Lovrenc Košir

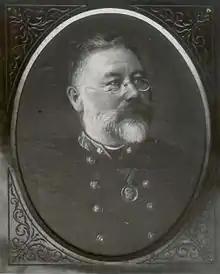
Lovrenc Košir

Lovrenc Košir, also Laurenz Koschier (29 July 1804 – 7 August 1879) was a Slovenian accountant and civil servant in the Austrian Empire, who worked in Ljubljana. He is notable as being one of the claimants to the title of the inventor of the postage stamp, besides Rowland Hill and James Chalmers. His claim was widely supported in Austria and Yugoslavia, and he was recognized as undisputed "conceptual inventor" of postage stamps in those two countries. Today, those claims are controversial and he is not seen as undisputed inventor any more, as there is evidence that his claims were based on misconstructions.